Daihatsu

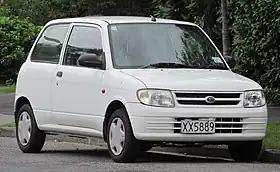
1999 Daihatsu Mira in New Zealand

Daihatsu was an independent automaker until Toyota Motor Corporation became a major shareholder in 1967 as the Japanese government intended to open up the domestic market. According to Toyota, it was first approached by Sanwa Bank, banker of Daihatsu. In 1995, Toyota increased its shareholding in the company from 16.8% to 33.4% by acquiring shares from other shareholders: banks and insurance companies. At the time, the company was producing mini-vehicles and some small cars under contract for Toyota. Toyota, by owning more than a one-third stake, would be able to veto shareholder resolutions at the annual meeting. In 1998, Toyota increased its holding in the company to 51.2% by purchasing shares from its major shareholders including financial institutions.